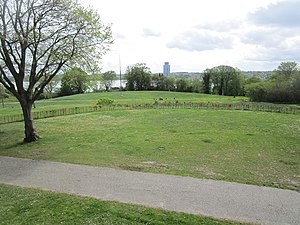
Hestebjerg (Slesvig)
Skyttekobbel på Hestebjerg med udsigt til Slien og vikingtårnet
Hestebjerg i Slesvig by
Hestebjerg eller Hesterberg er et højdedrag og en bydel i Slesvig by i det nordlige Tyskland, beliggende øst for Gottorp Slot og nordvest for Slesvig midtby. Stedets strategiske beliggenhed mellem borg og by og tæt ved Hærvejen kom blandt andet til udtryk ved slaget i 1325, hvor den holstenske grev Gerhard vandt over danskerne og især ved slaget i 1329, hvor grev Gerhard slog oprørske jyder, der ud fra Hestebjerget belejrede Gottorp. Jyderne kæmpede dengang mod nordtyske fyrster, som mod lån til kongen havde fået overladt store dele af det danske land som pant.